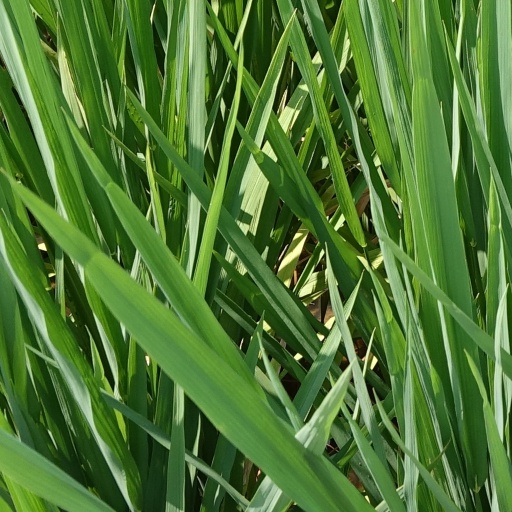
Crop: rice